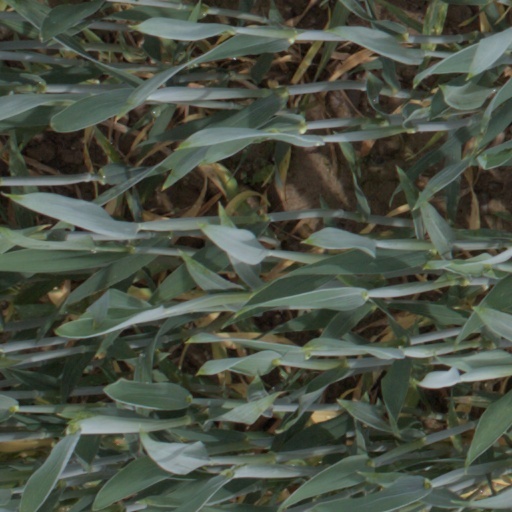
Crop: wheat